Ministry of Defense (Kazakhstan)

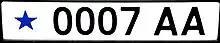
The license plate of a military car belonging to the defense ministry.

The General Staff of the Armed Forces of the Republic of Kazakhstan is the main body for the management of the armed forces of the state in peacetime and wartime, coordinates the development of plans for the construction and development of the Armed Forces, other troops and military formations, their operational, combat and mobilization training, organizes and carries out strategic planning application and interaction of the Armed Forces, other troops and military formations, and also develops a plan for the operational equipment of the country's territory in defense.